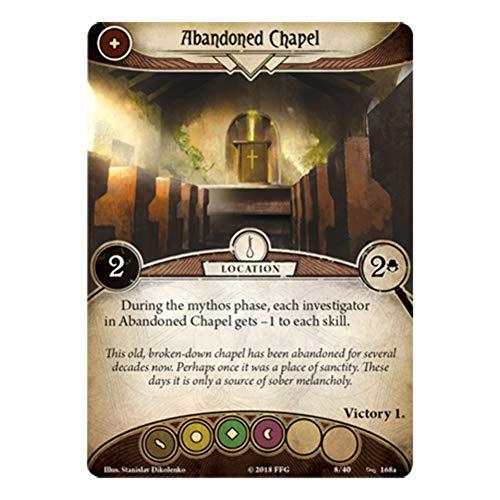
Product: Fantasy Flight Games Ah LCG: The Wages of Sin
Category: Toys & Games | Games & Accessories | Card Games
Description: Introduction of spectral encounter deck offers new Terrors to challenge your team.
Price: $11.96
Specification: ProductDimensions:6x3.6x0.9inches|ItemWeight:4.2ounces|ShippingWeight:4.2ounces(Viewshippingratesandpolicies)|ASIN:B07PHHBWKK|Itemmodelnumber:AHC31|Manufacturerrecommendedage:14yearsandup